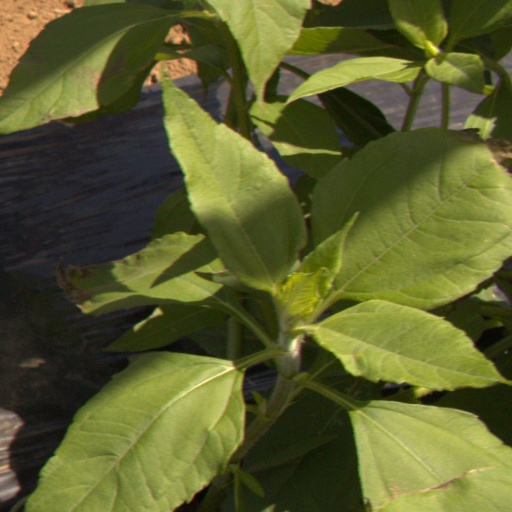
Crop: Jerusalem artichoke